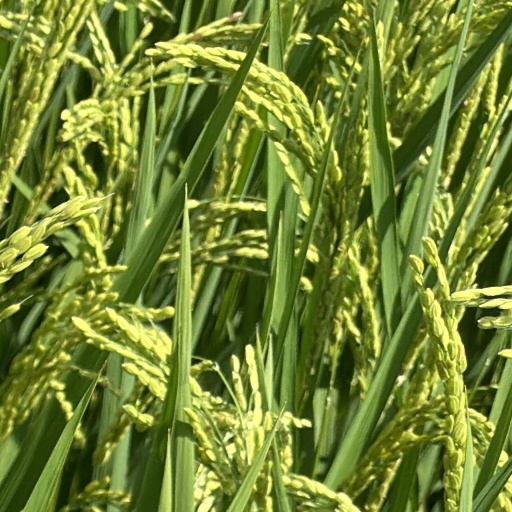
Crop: rice